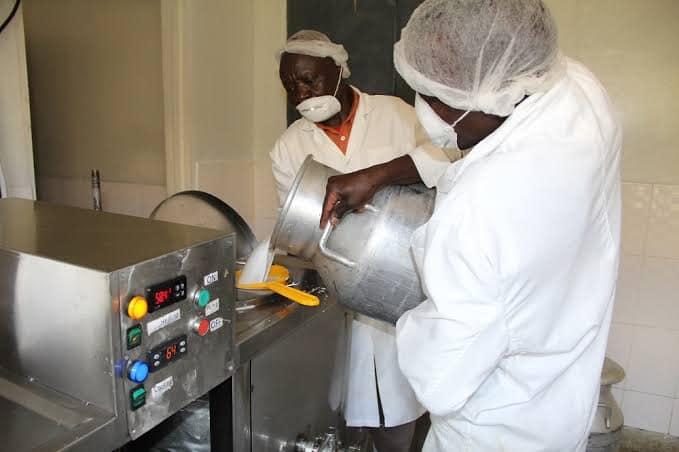
Wanaume wawili wamevaa barakoa na plastiki nyeupe kichwani kama kofia za kujikinga. Wanasimama karibu wakichuja maziwa safi kwa kutumia chujio, wakiyamimina kwenye chombo kikubwa. Kando yao kuna mashine ya maziwa. Huenda ni ya kuchanganya au kupima ubora wa maziwa. Mazingira yanaonyesha usafi na umakini mkubwa wakihakikisha kuwa maziwa yanachujwa vizuri kabla ya hatua inayofuata. Hii ni sehemu ya shughuli za kusindikwa maziwa.